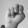
ASL letter: N